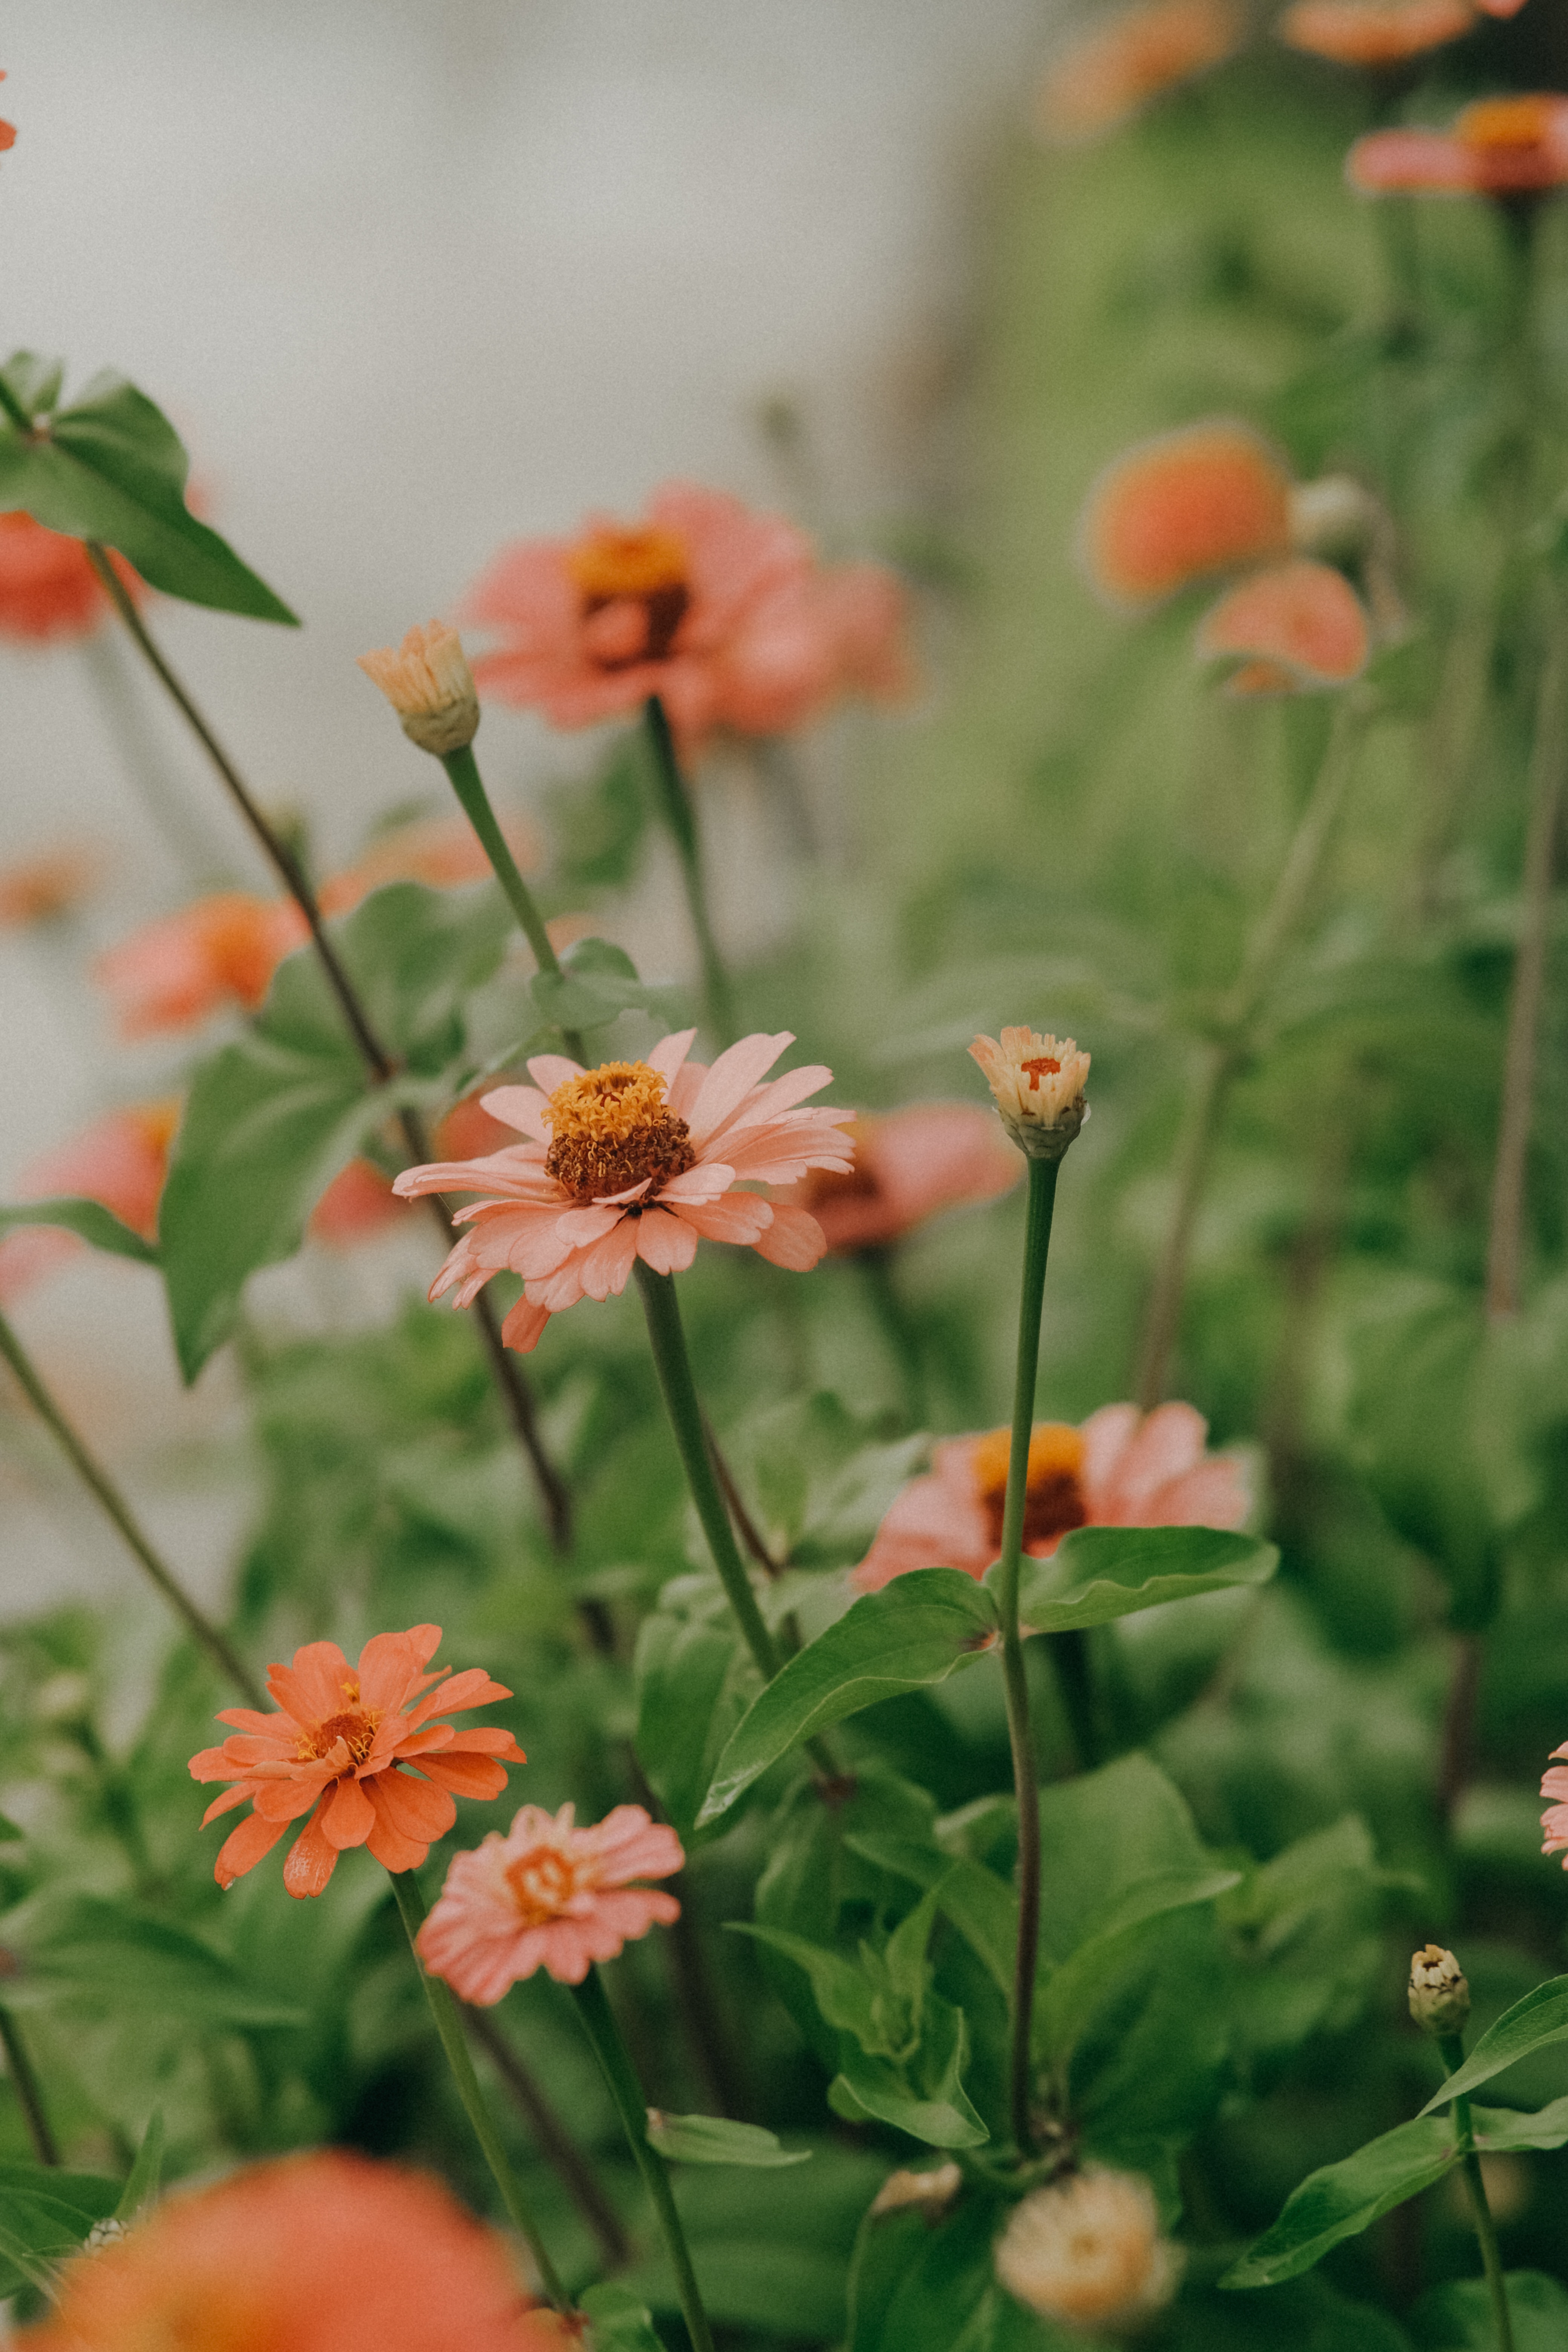
natural, flower, plant, botany, petal, leaf, orange, vegetation, grass, flowering plant, annual plant, herbaceous plant, daisy family, peach, landscape, spring, wildflower, Pedicel, garden, pollen, plant stem, perennial plant, grassland, herb, coquelicot, macro photography, groundcover